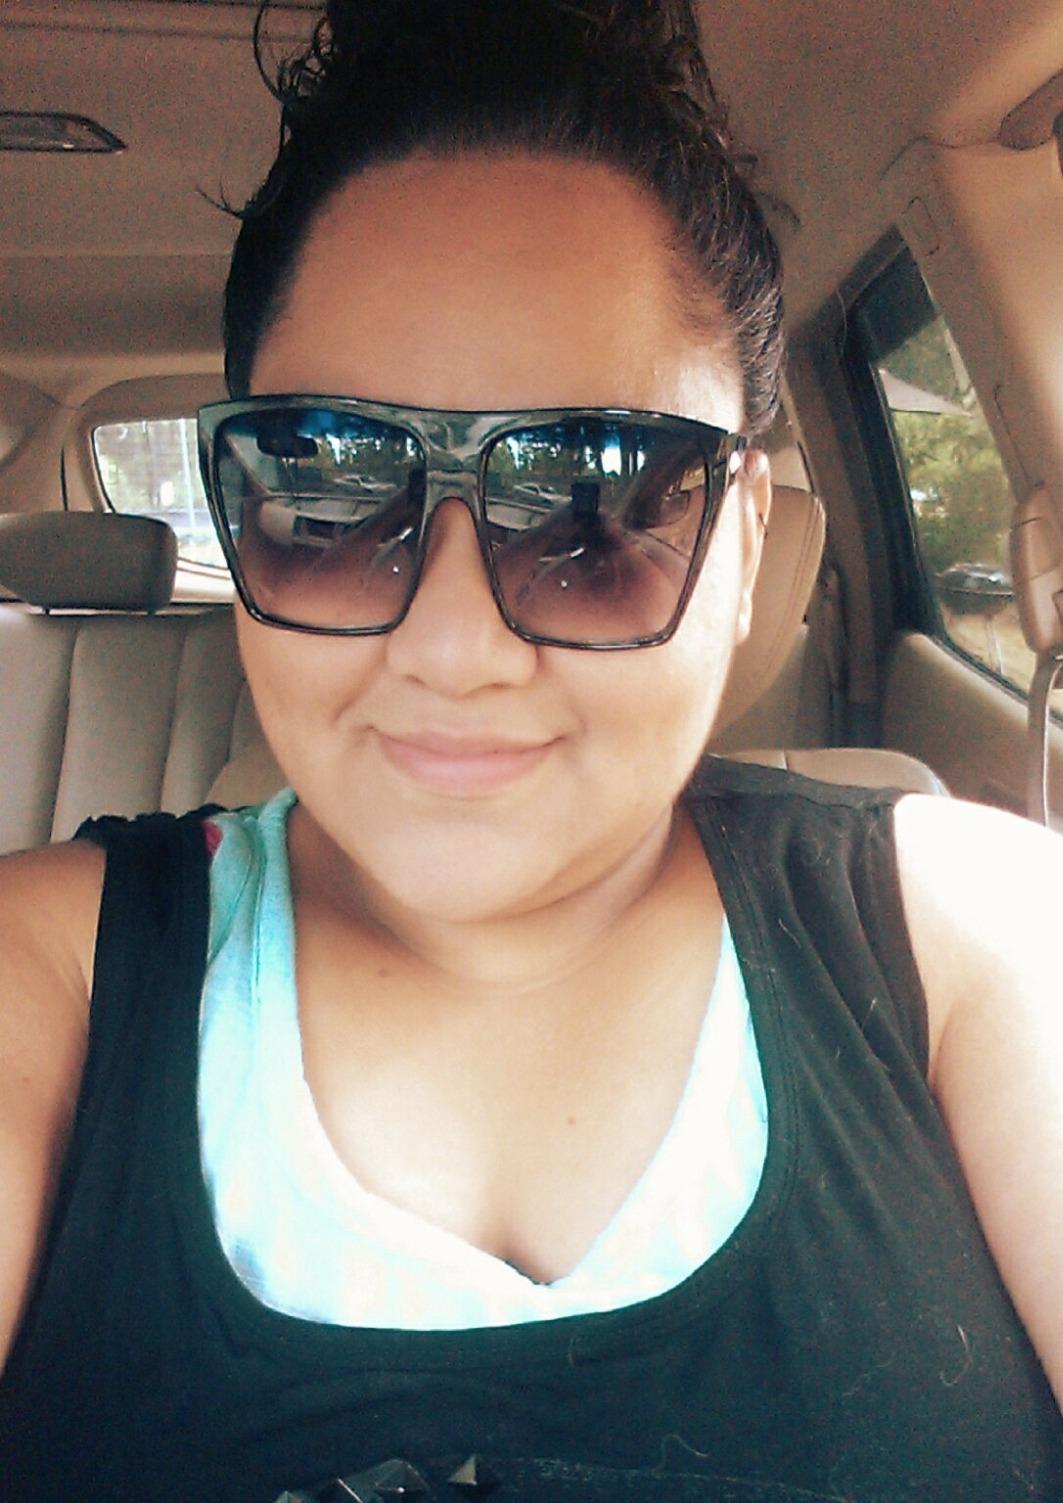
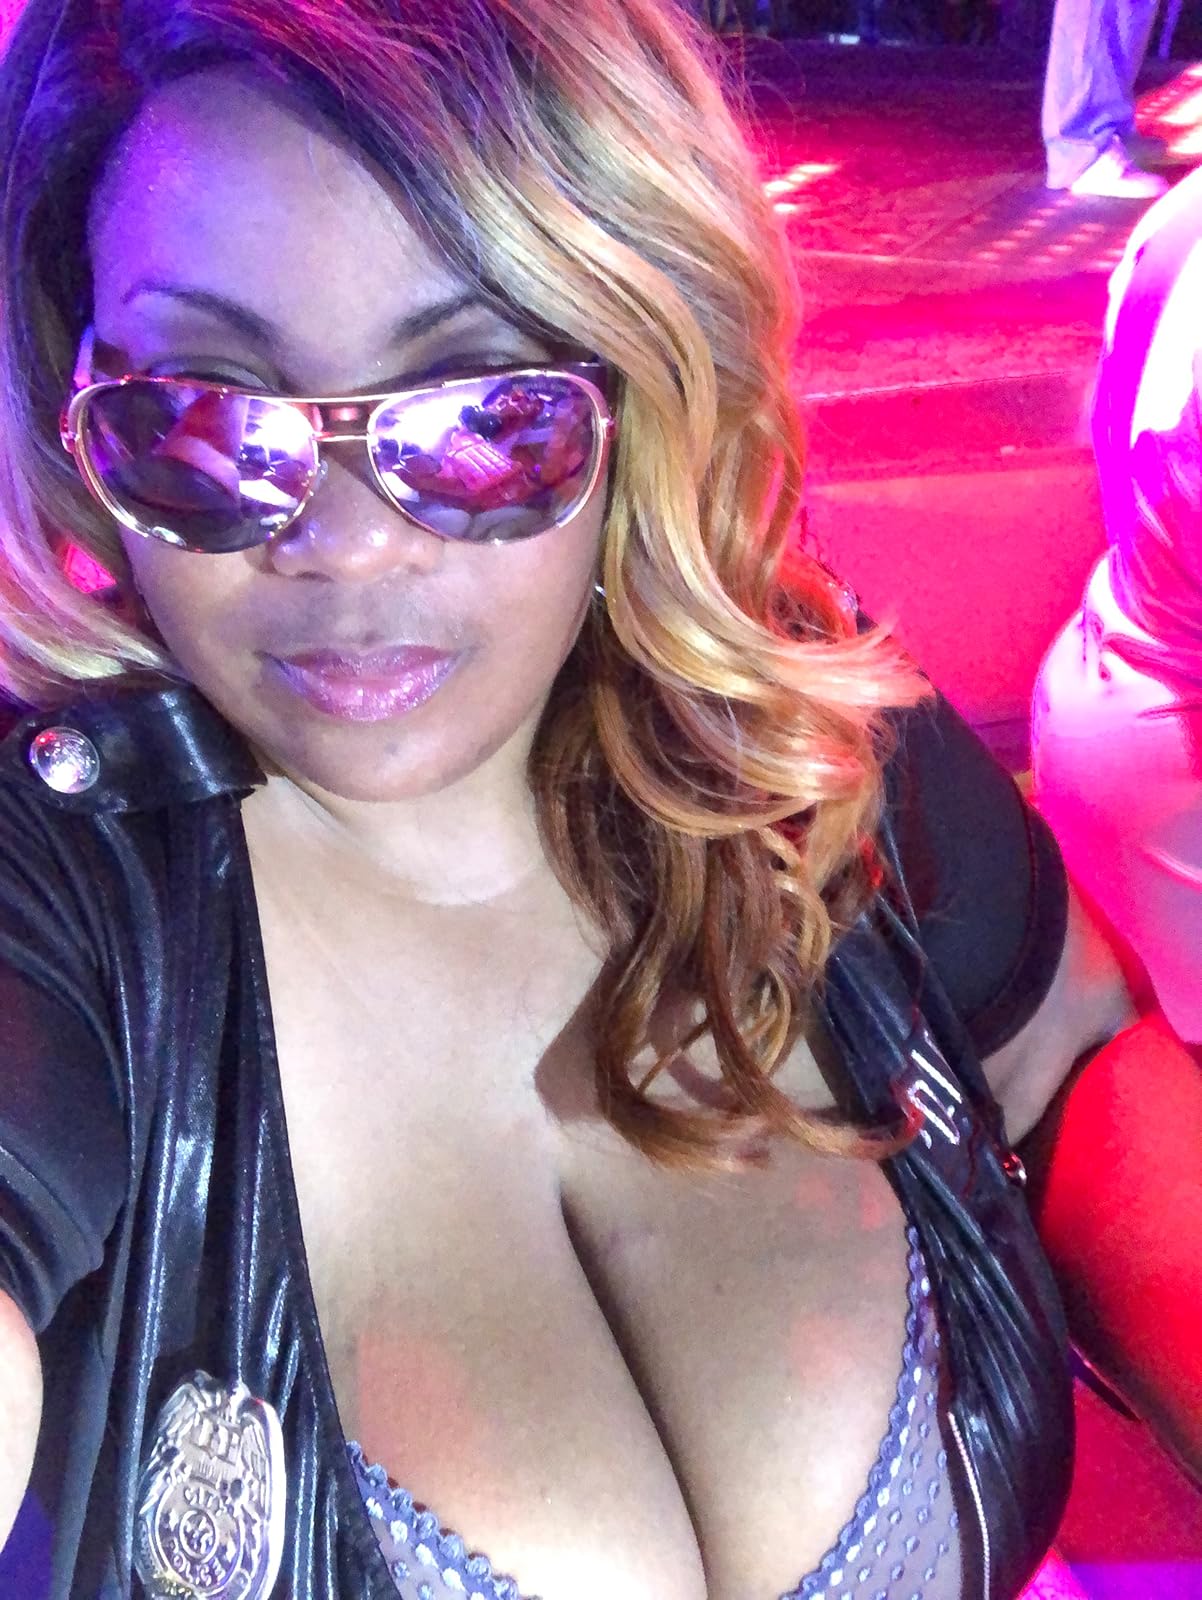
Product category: accessories_sunglasses
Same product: no